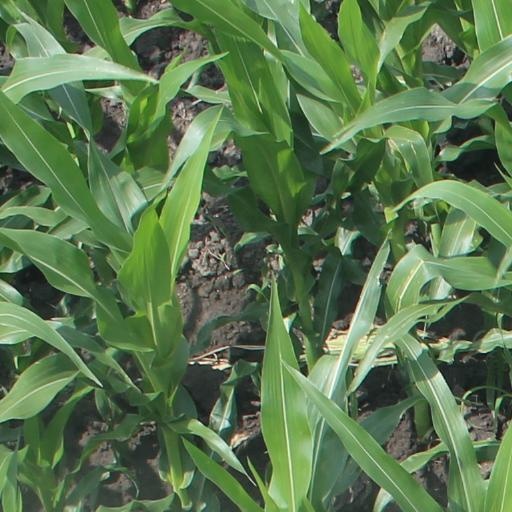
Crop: maize; corn